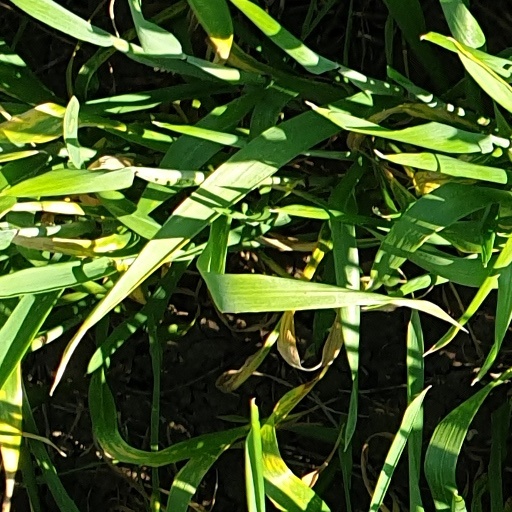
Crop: wheat